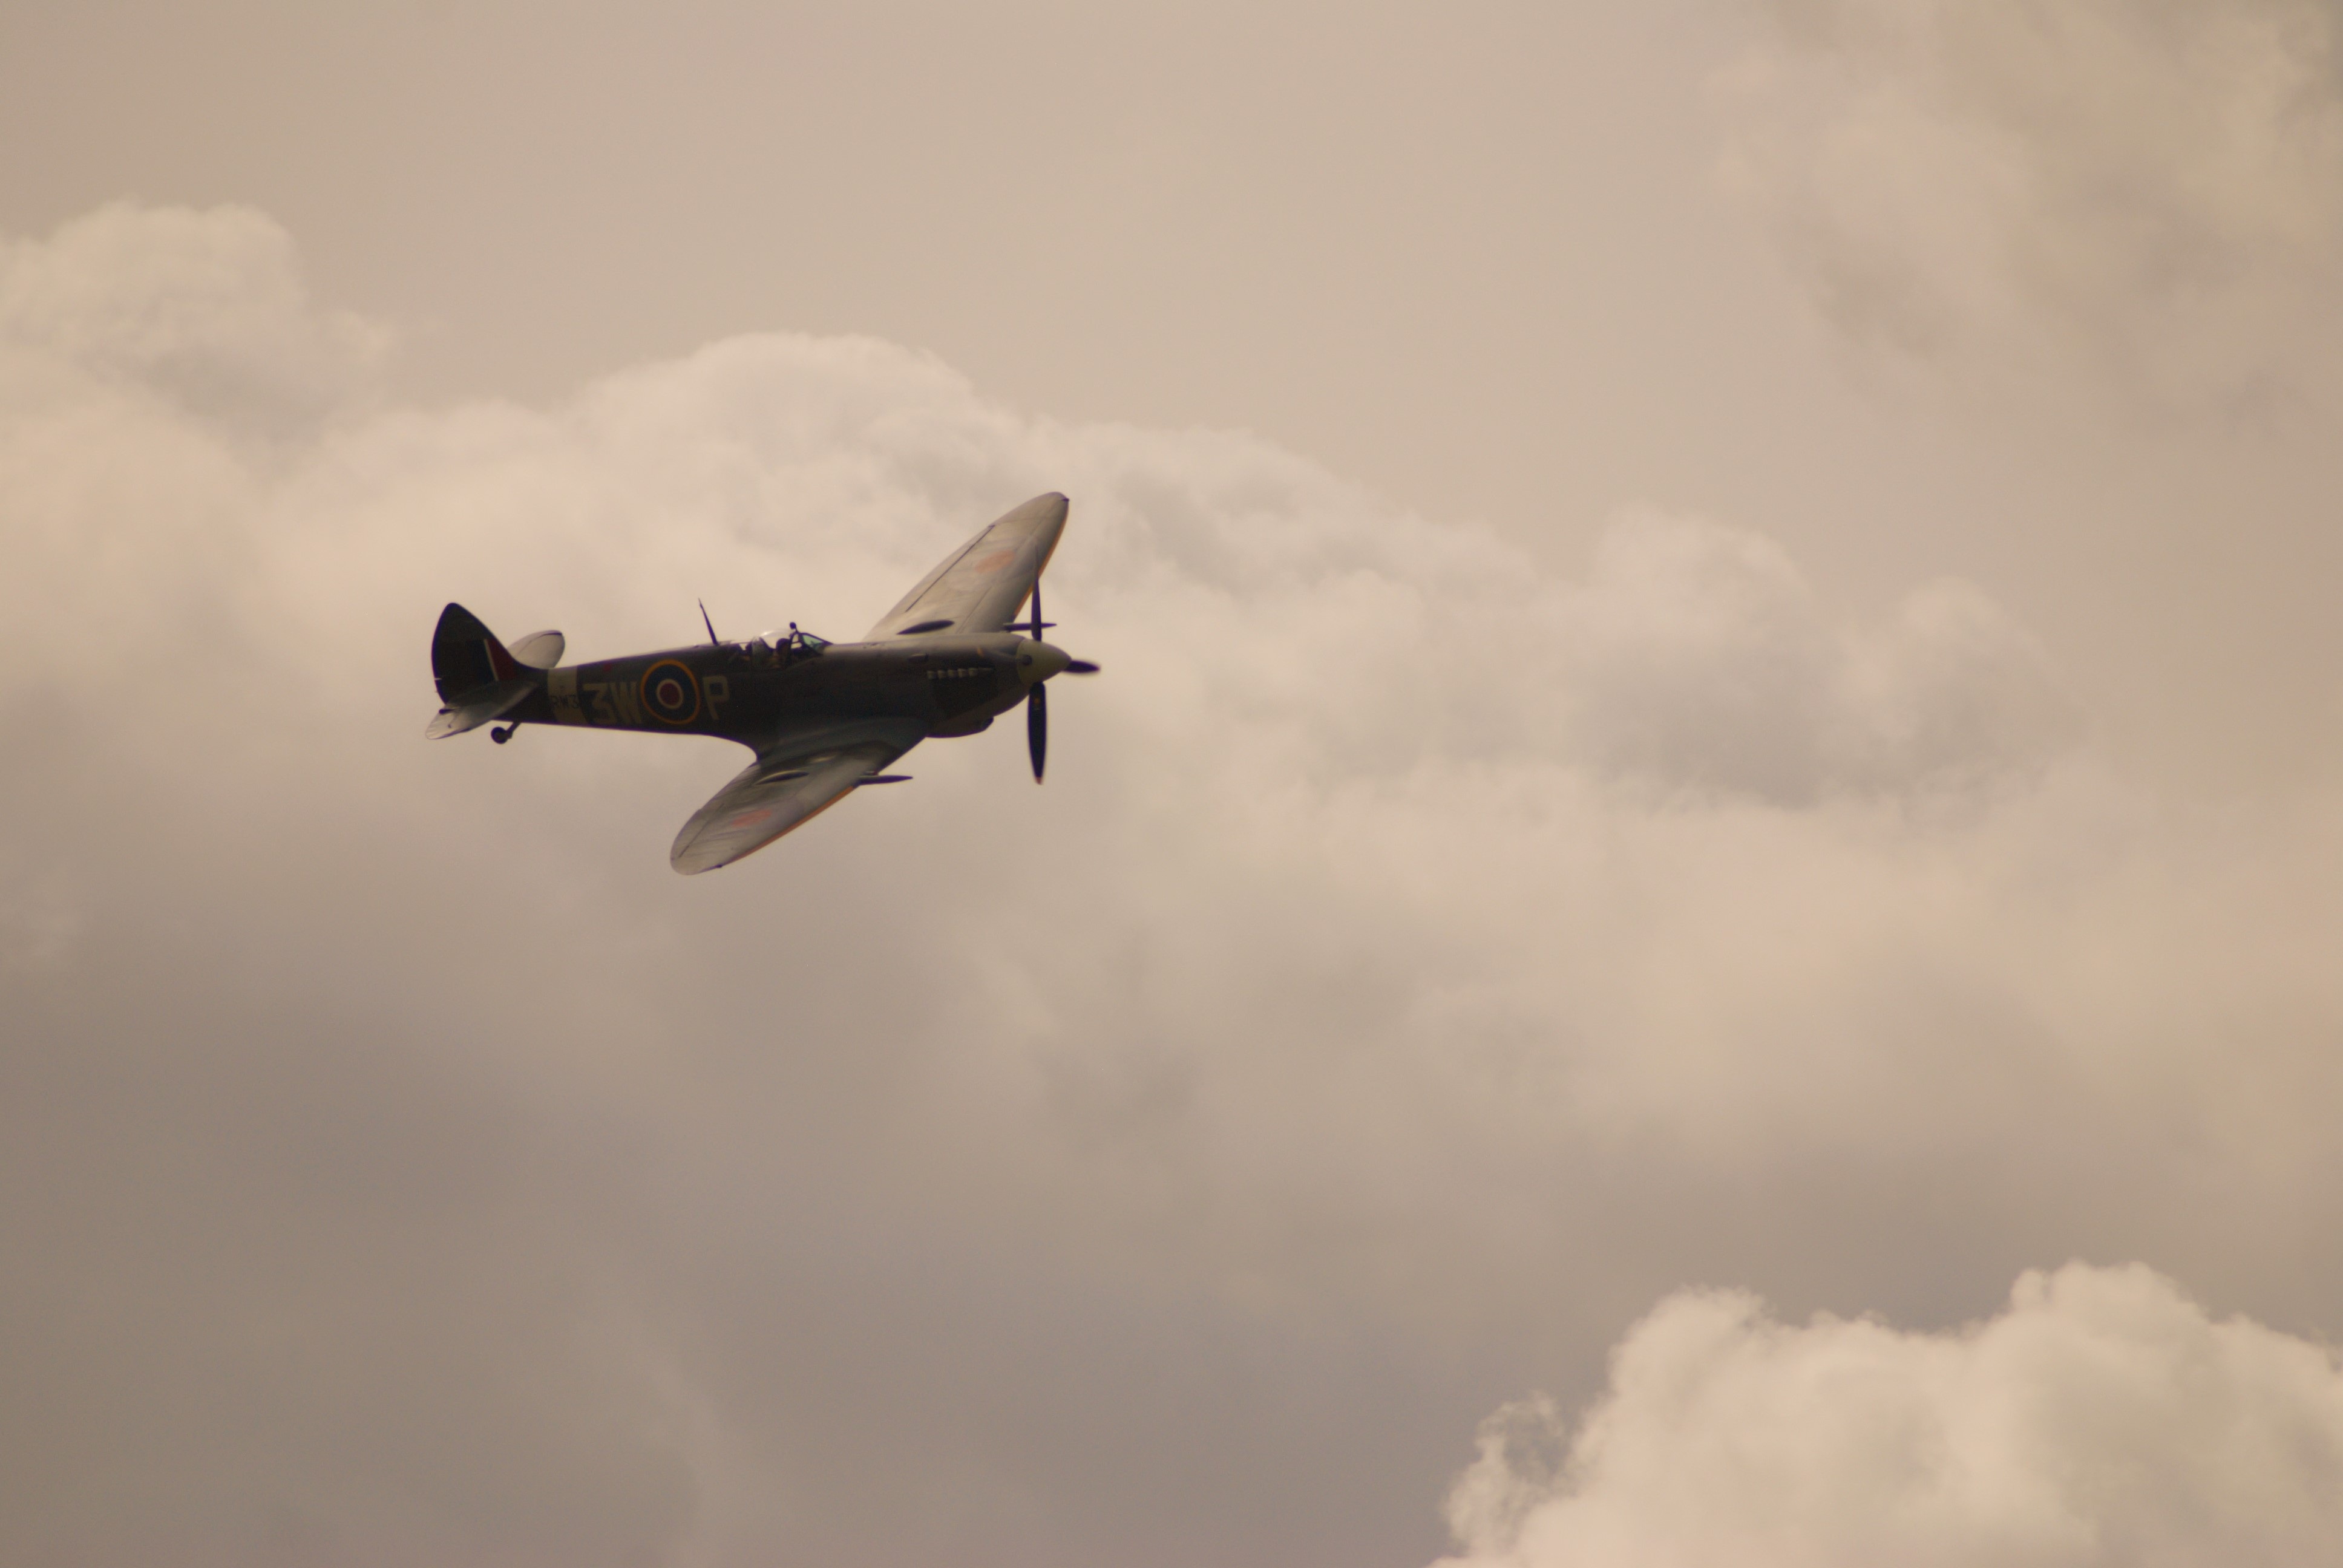
wing, cloud, sky, airplane, aircraft, military, vehicle, airline, aviation, show, flight, historic, airliner, ww2, britain, warplane, spitfire, raf, supermarine, takeoff, air show, air force, fighter aircraft, military aircraft, atmosphere of earth